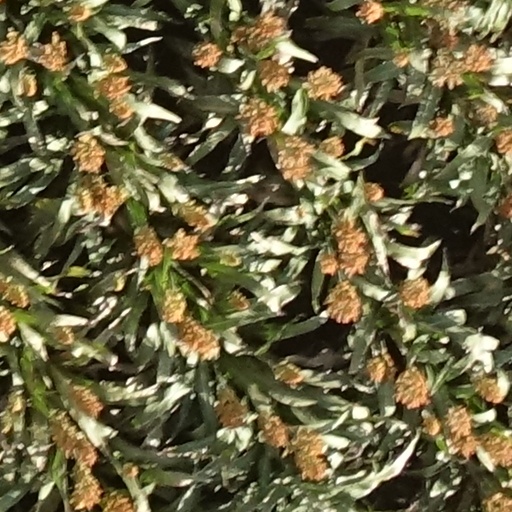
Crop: sorghum